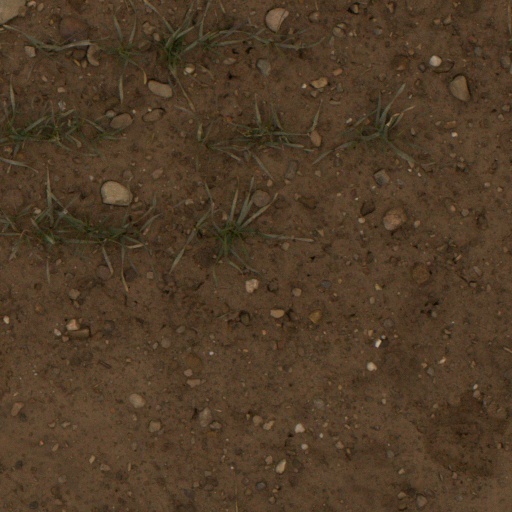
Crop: wheat